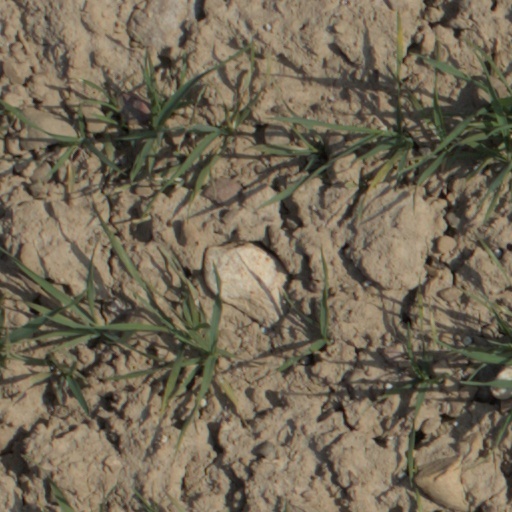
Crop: wheat